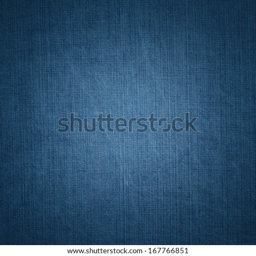
blue denim that can be used as background